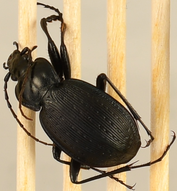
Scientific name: Carabus goryi
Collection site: Mountain Lake Biological Station NEON (MLBS), plot MLBS_009